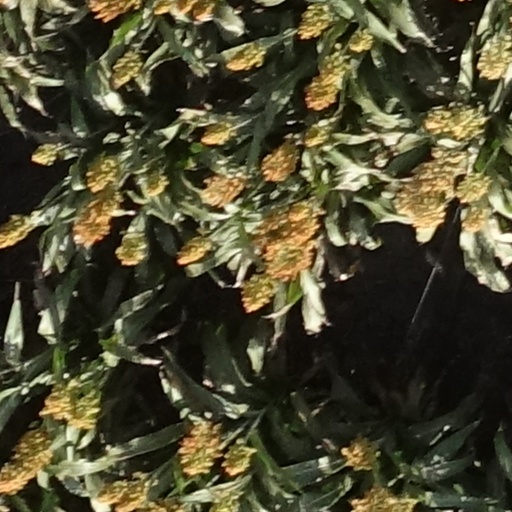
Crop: sorghum